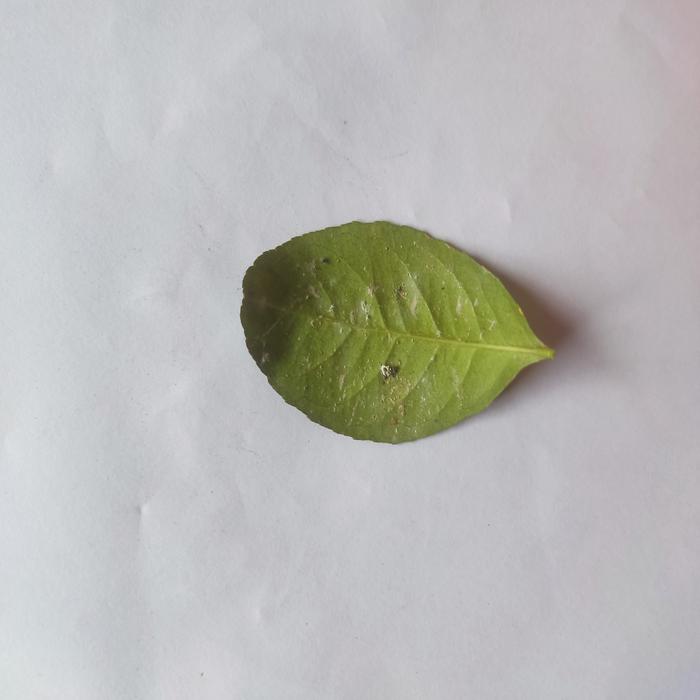
Crop: Lemon
Leaf condition: Sooty_Mold